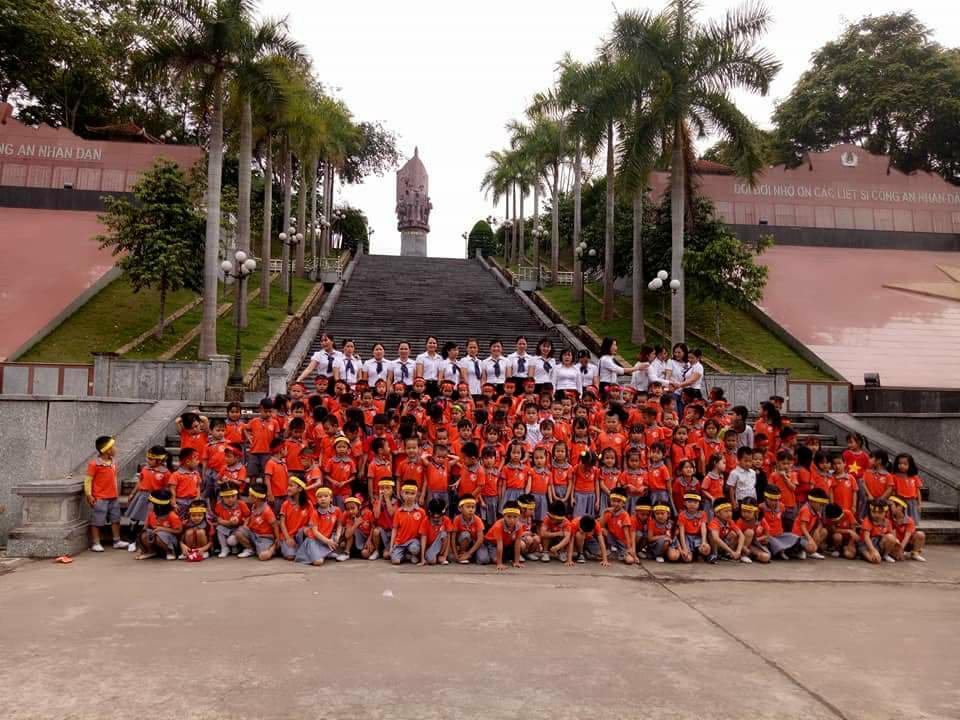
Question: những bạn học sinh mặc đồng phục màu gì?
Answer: màu đỏ